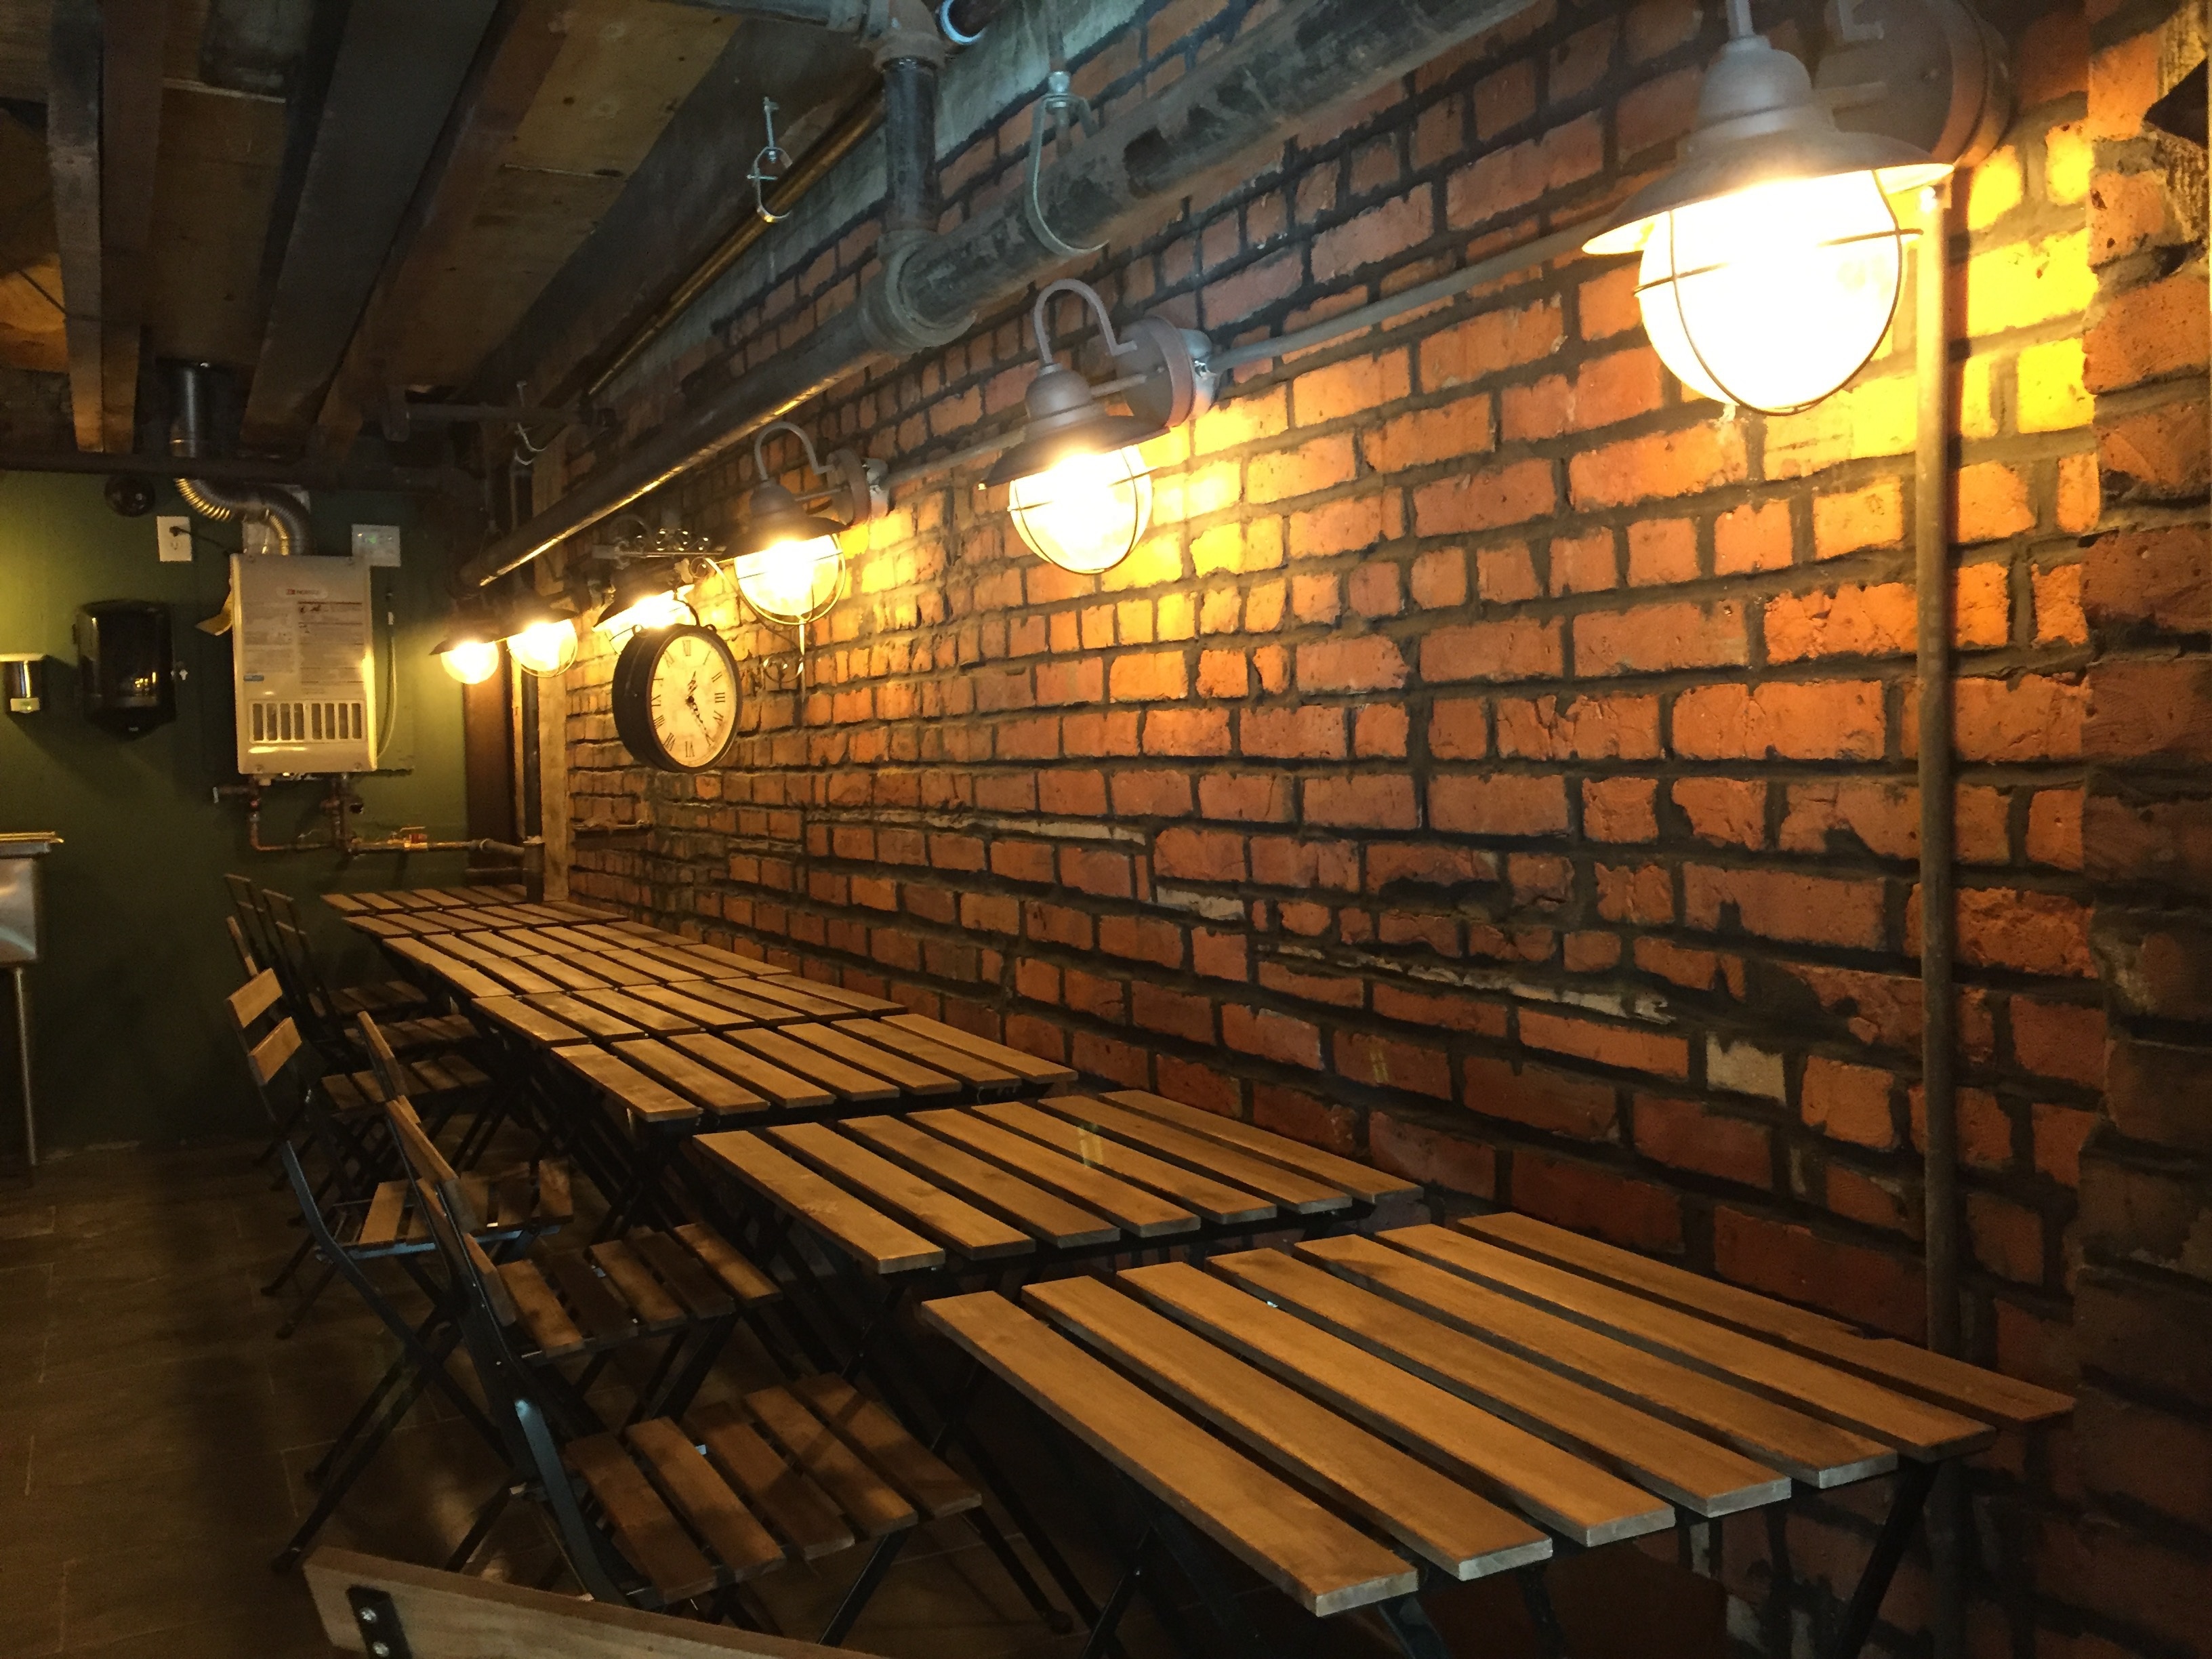
wood, auditorium, room, man made object